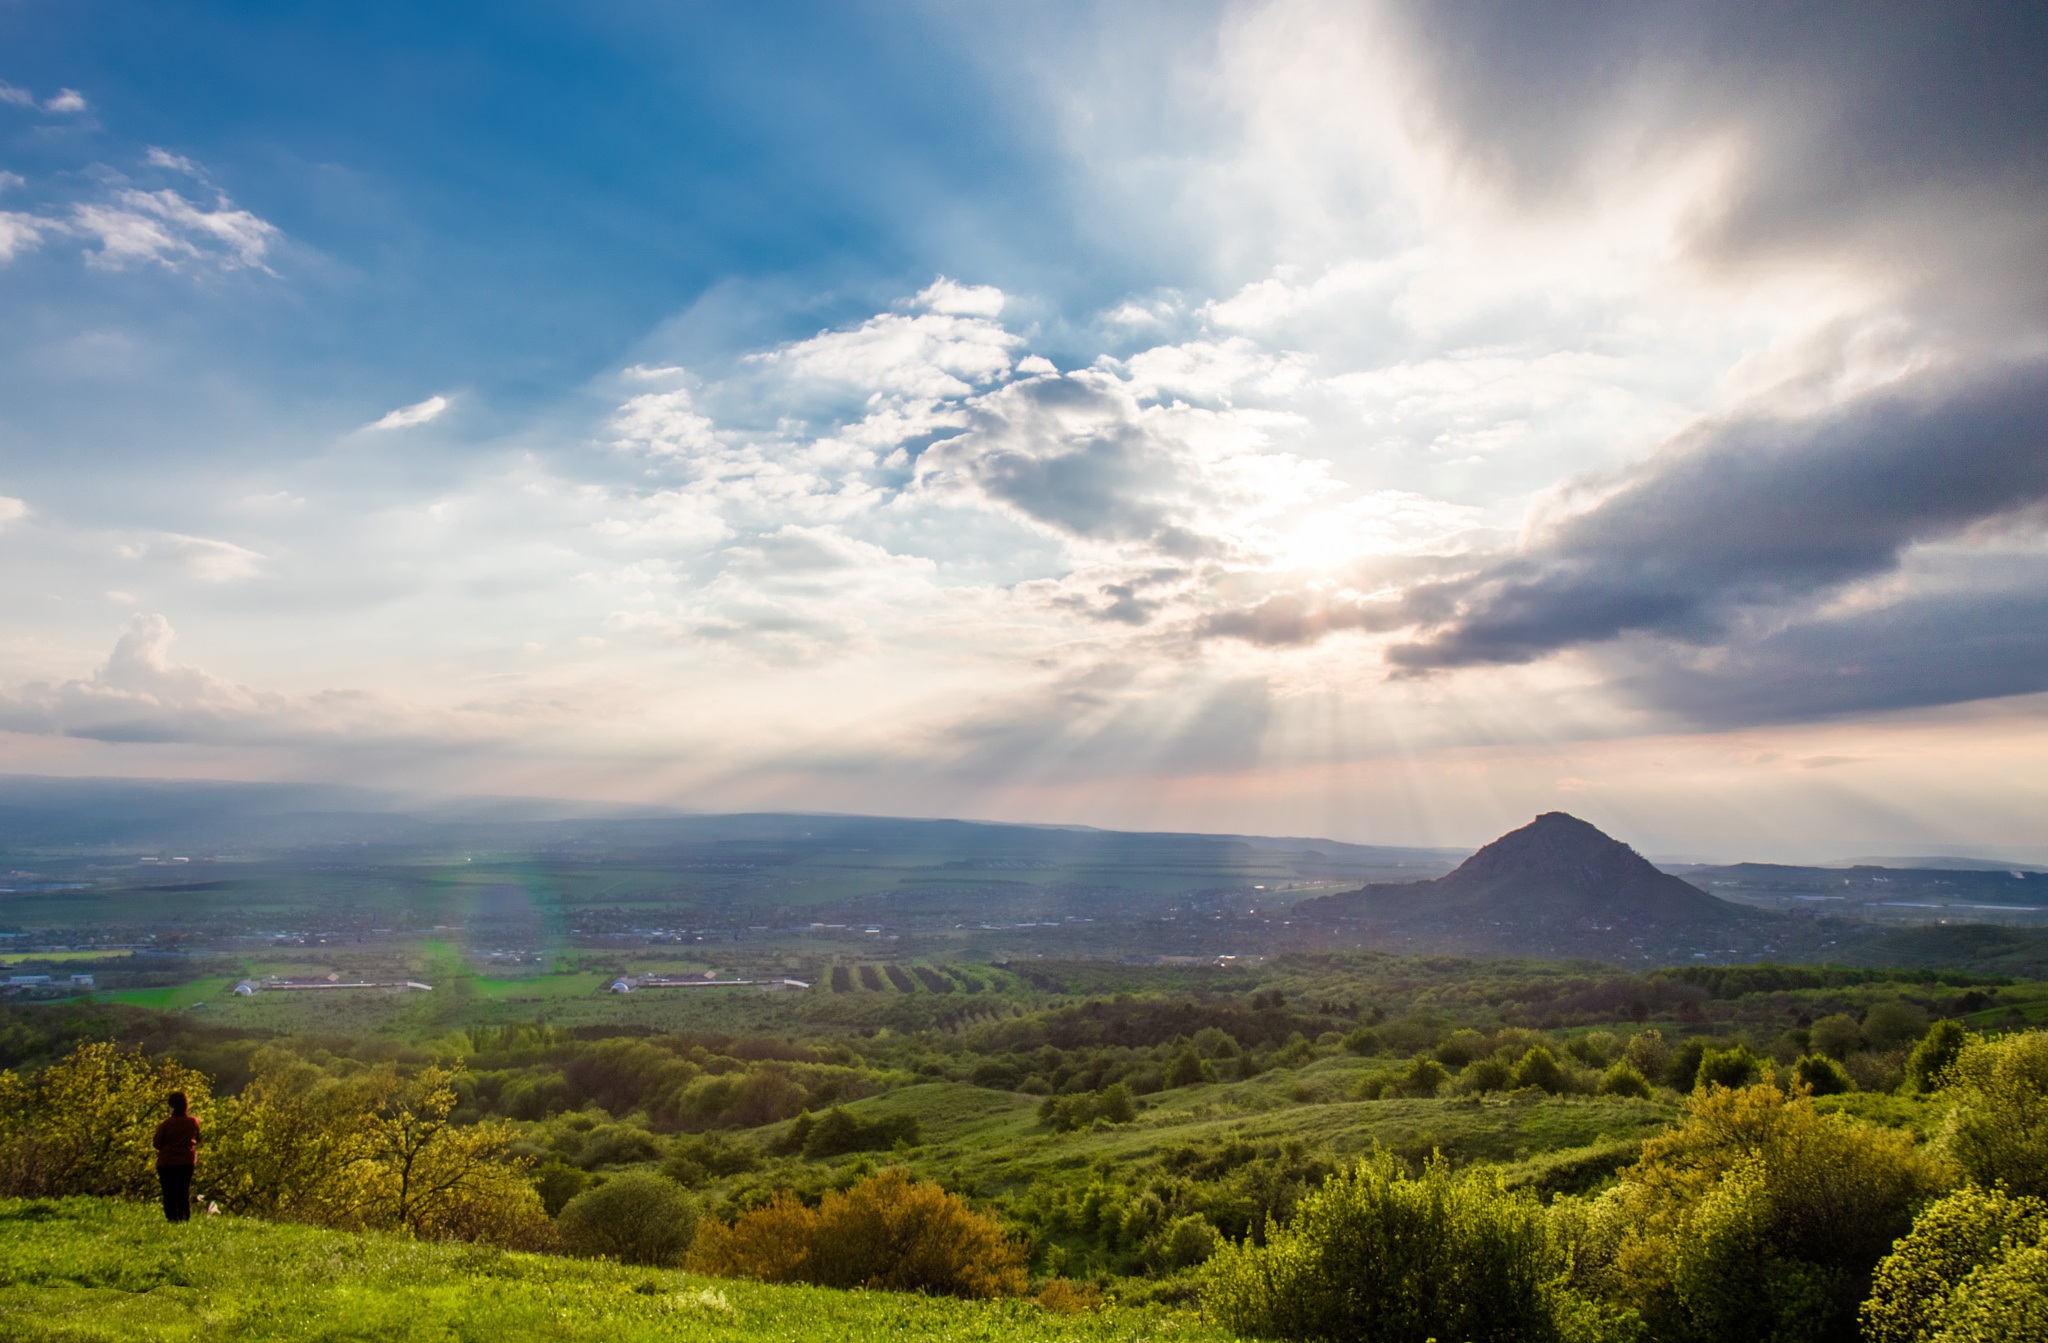
landscape, tree, nature, grass, horizon, mountain, cloud, sky, sun, sunrise, sunset, field, meadow, sunlight, morning, hill, dawn, valley, mountain range, dusk, weather, plain, blue sky, clouds, grassland, plateau, habitat, sunset sky, rural area, meteorological phenomenon, natural environment, geographical feature, atmospheric phenomenon, mountainous landforms